USCGC Frank Drew

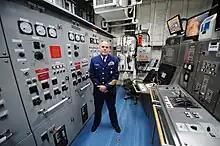
The engineering control center aboard "Frank Drew"

She has a 500-horsepower bow thruster. The Z-drives and bow thruster can be linked in a Dynamic Positioning System. This gives "Frank Drew" the ability to hold position in the water even in heavy currents, winds, and swells. This advanced capability is useful in bringing buoys aboard that can weigh more than 16,000 lbs.